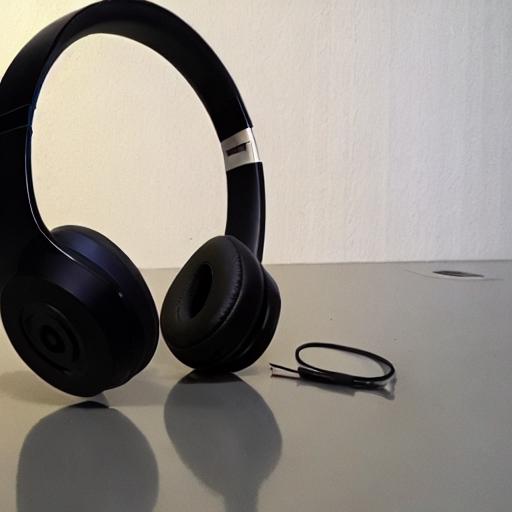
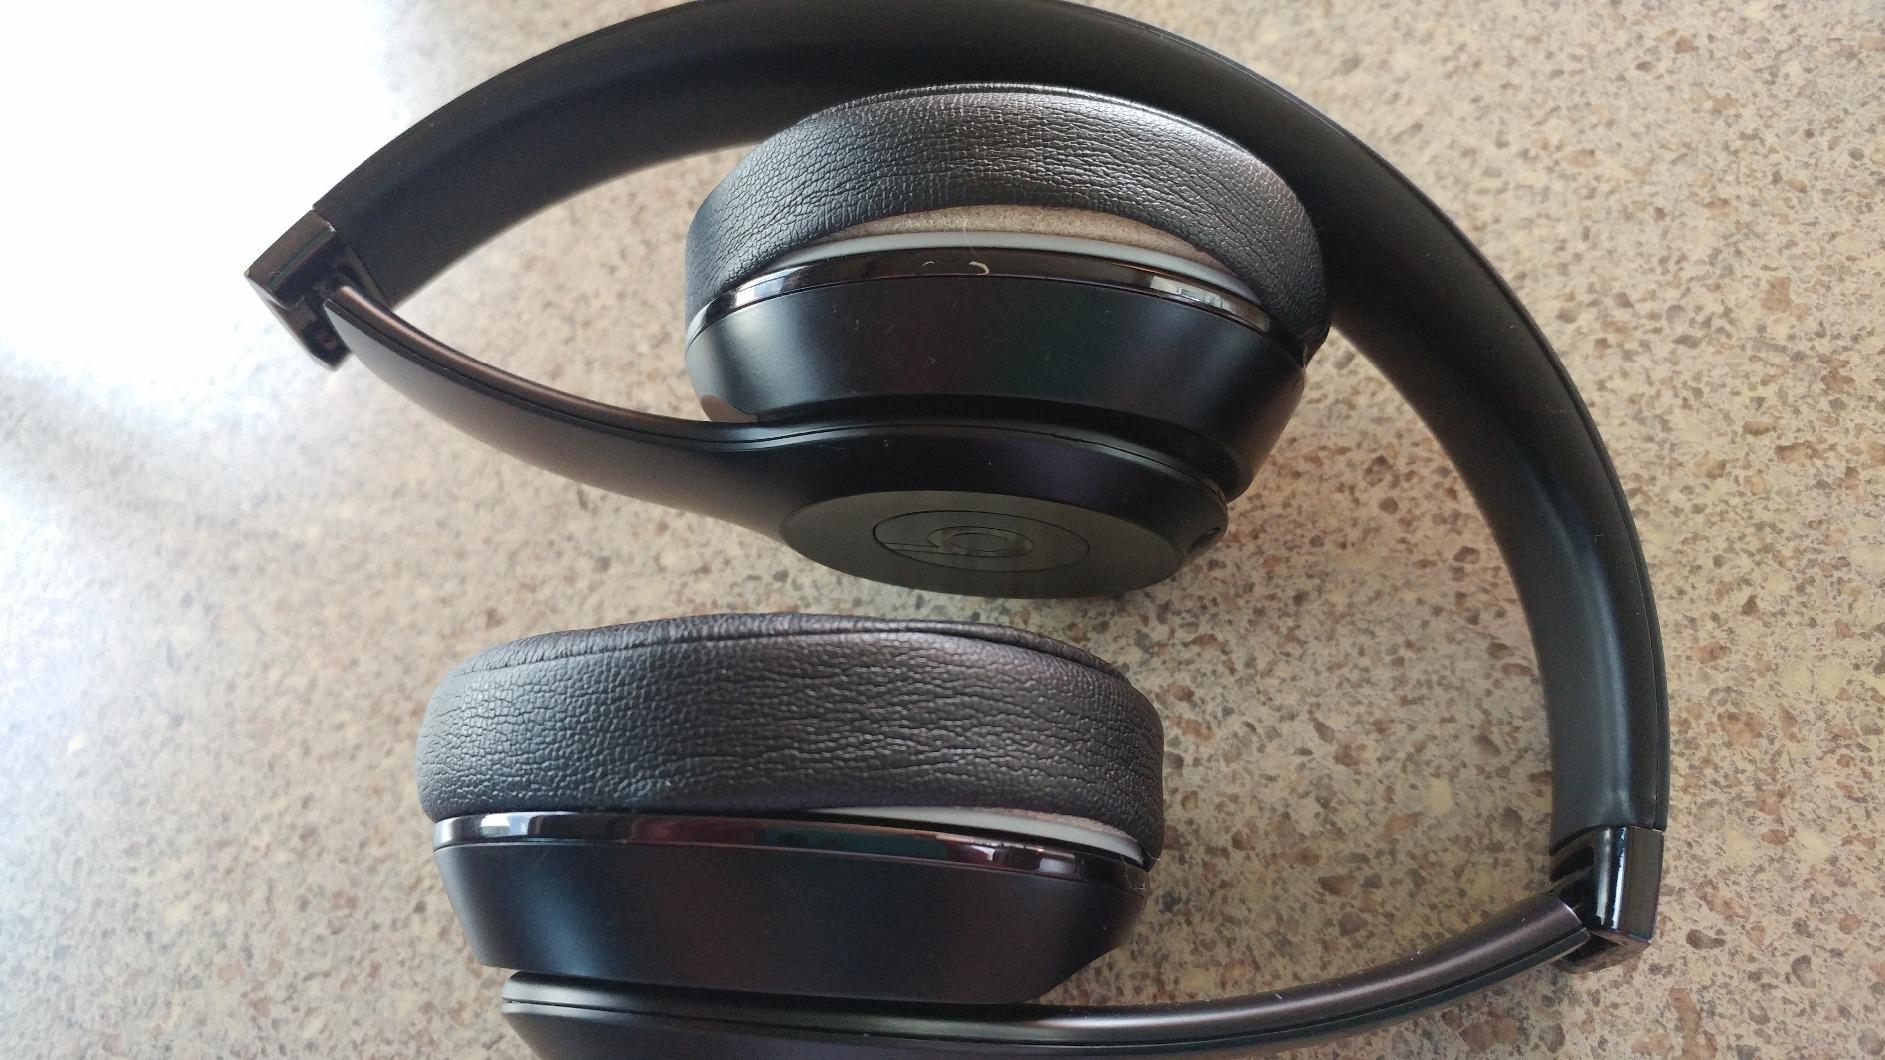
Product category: headphones
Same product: no